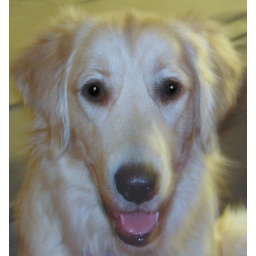
My best friend in a golden furry wrapper at 2 years old.